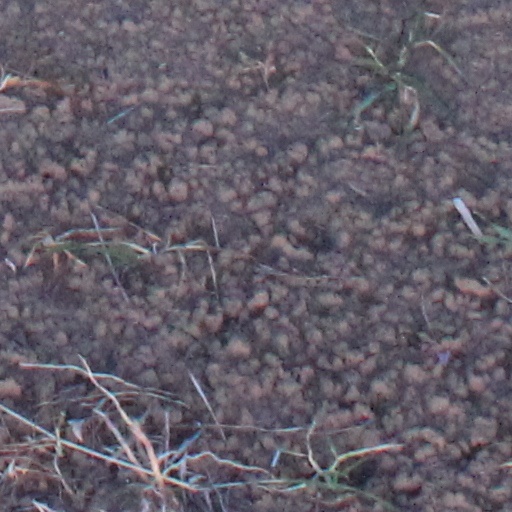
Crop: wheat